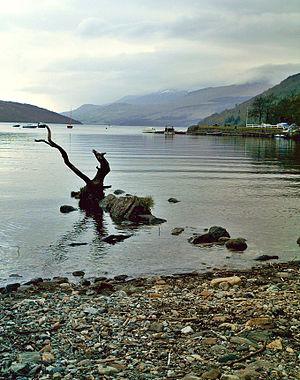
Ce qui suit est une liste des lochs d'Écosse. Cette liste est loin d'être exhaustive : seuls les plus connus sont répertoriés. Il a été estimé qu'il y a au moins 3 lochs dans les Hébrides extérieures seules. Loch est un mot gaélique écossais pour un lac ou d'un fjord qui a été emprunté par les Écossais et les Anglais écossais et donné à ces étendues d'eau, en particulier celles situées en Écosse.